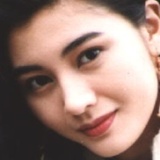
hoa hậu Lý Gia Hân